Edward Scholefield

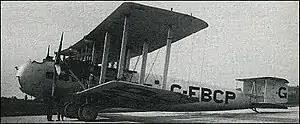
G-EBCP, the Vickers Vanguard in which Scholefield died

Following his retirement from the Royal Air Force Scholefield became Chief Test Pilot for Vickers at Brooklands and became well known as an air racer and demonstration pilot. It was not usual in the 1920s for pilots to wear parachutes but he was given one in June 1926 with the instruction that it was to be used on all test flights. The following day he found himself in trouble when he had inverted an aircraft (a Vickers Wibault) and it would not right itself; he then used his newly acquired parachute and landed without injury.